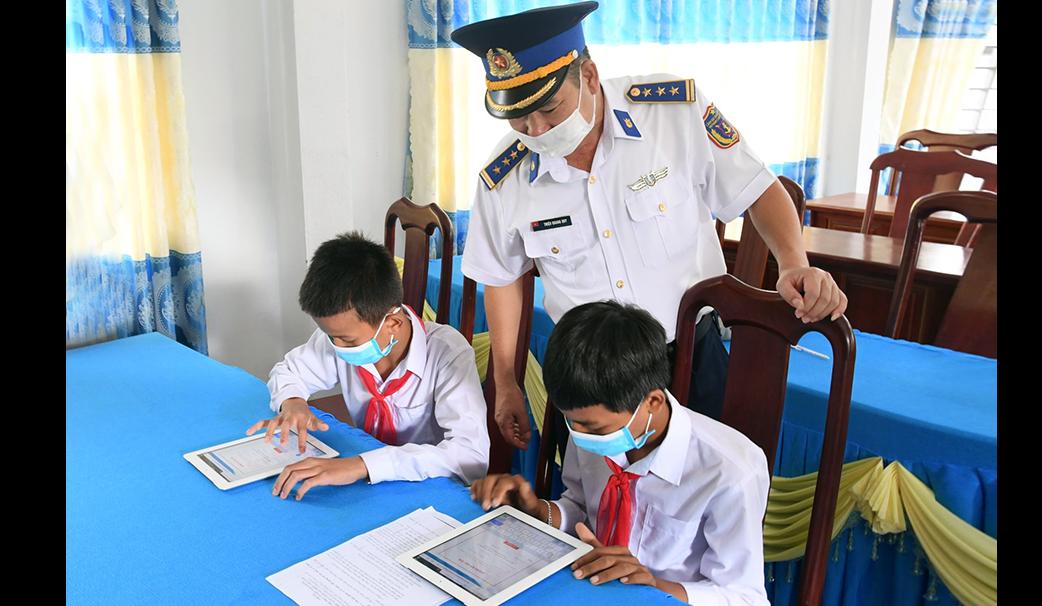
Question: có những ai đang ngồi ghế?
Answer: có hai em học sinh đang ngồi ghế